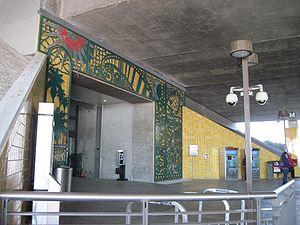
Allen est une station du métro de Los Angeles située au milieu de l'autoroute 210 et sur un pont au-dessus de North Allen Avenue dans la ville de Pasadena, au nord-est de Los Angeles. Elle est desservie par les rames de la ligne dorée.